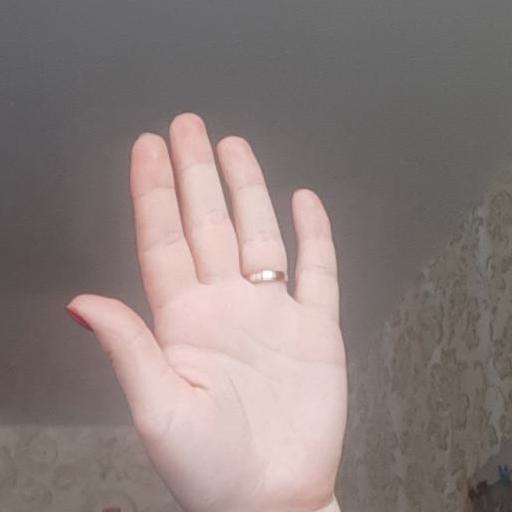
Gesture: stop